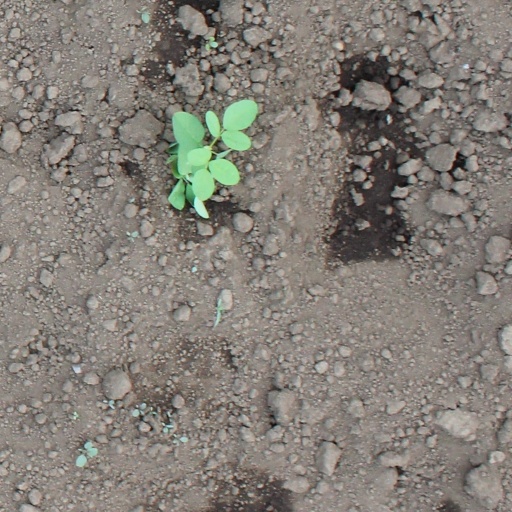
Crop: soybean